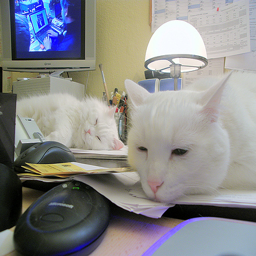
A white cat laying on top of a book on a table.
A couple of white cats laying on a desk.
two kittens are sitting on papers on a desk
A pair of white cats lazily lying on a computer keyboard and desk.
Two white cats are laying on a computer desk.